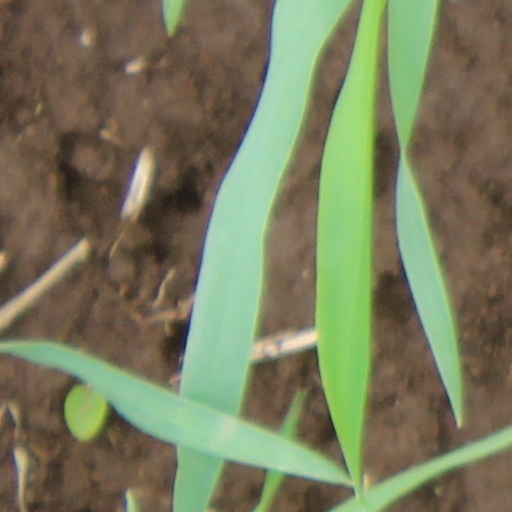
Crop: wheat